Pantaleon Alvarez

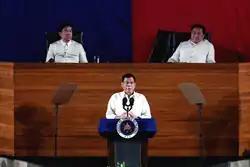
Alvarez (top right) during President Rodrigo Duterte's 2016 State of the Nation Address.

Alvarez was in private law practice from 1984 to 1986. From 1987 to 1992, he was a member of the staff of Philippine Senator Wigberto Tañada. He then became an action officer at the Manila International Airport Authority (MIAA). From action officer, he rose through the ranks, becoming senior assistant manager and chief operating officer of MIAA in March 1995, a position he held until September 1997.